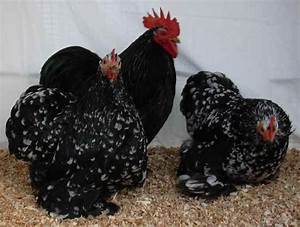
Label: gallina